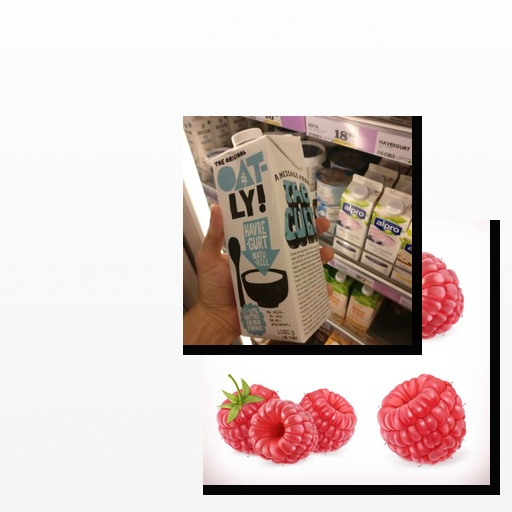
Food items: raspberry, oat_yogurt